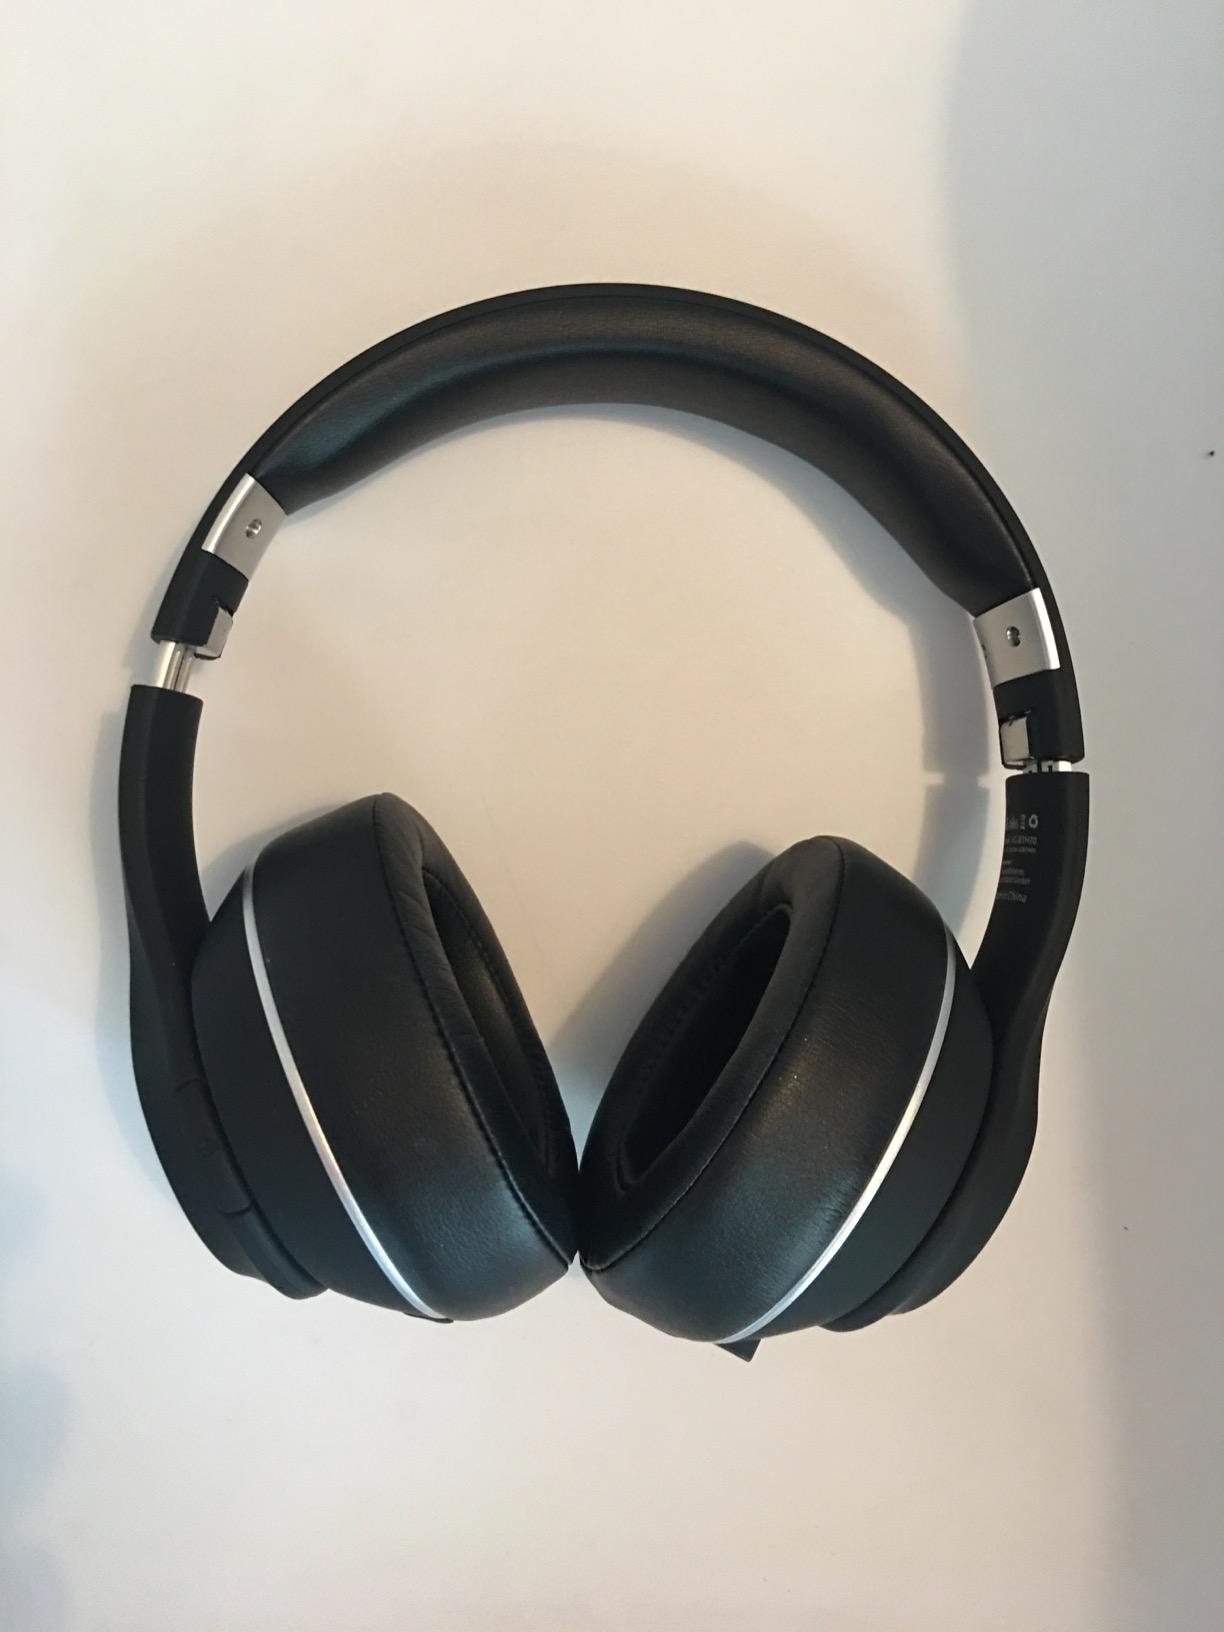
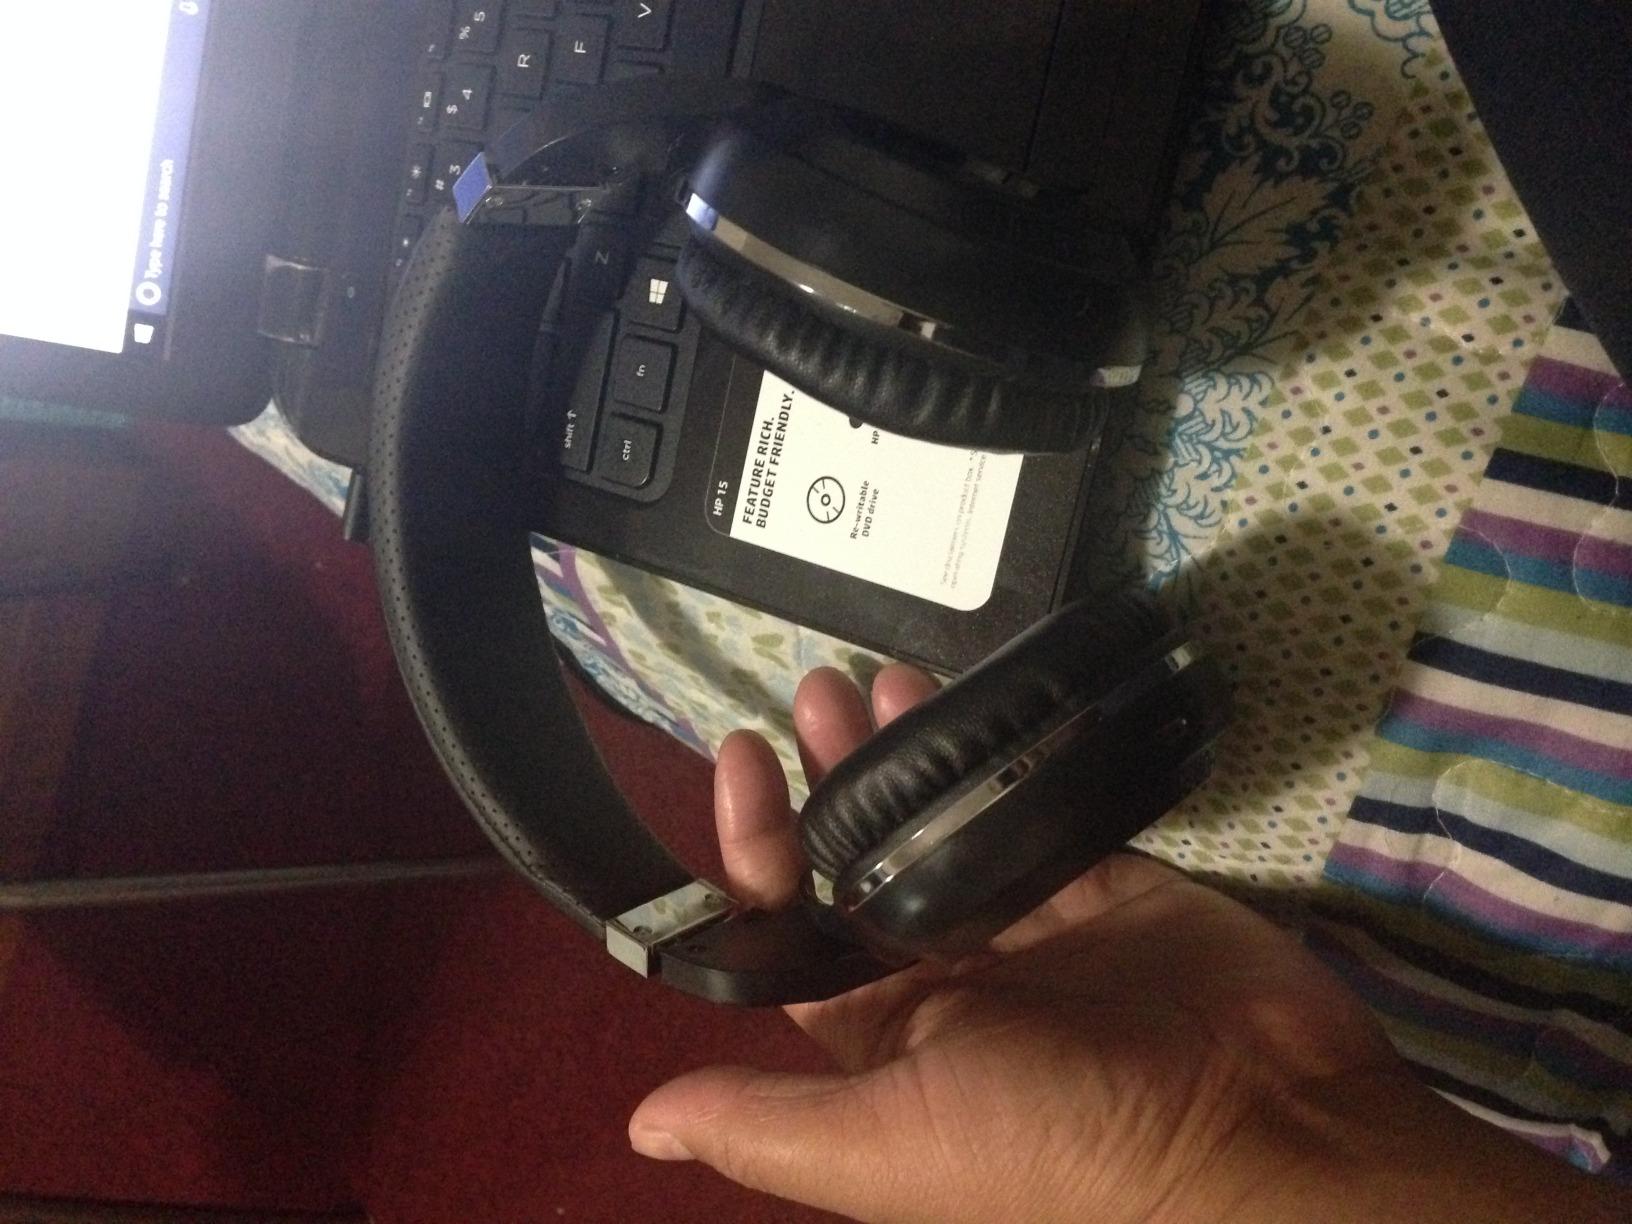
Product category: headphones
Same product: no